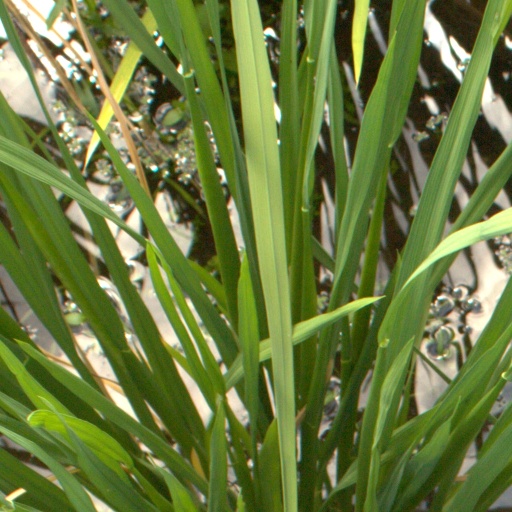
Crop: rice